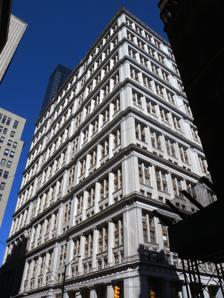
Building: 195 Broadway
Country: United States of America
Year built: 1916
Office skyscraper in Manhattan, New York 195 Broadway Seen from Fulton Street and Broadway Alternative names American Telephone & Telegraph Company Building, Western Union Building General information Type Commercial Architectural style Neoclassical Address 195–207 Broadway Town or city Financial District , Manhattan, New York City, New York Country United States Coordinates 40°42′39″N 74°0′34″W / 40.71083°N 74.00944°W / 40.71083; -74.00944 Construction started 1912 Completed 1922 Opening 1916 Owner L&L Holding Company Height Tip 422 ft (129 m) Roof 398 ft (121 m) Technical details Floor count 29 Lifts/elevators 30 Design and construction Architect(s) William Welles Bosworth New York City Landmark Designated July 25, 2006 Reference no. 2194 Designated entity Exterior New York City Landmark Designated July 25, 2006 Reference no. 2199 Designated entity First-story interior References 195 Broadway , also known as the Telephone Building , Telegraph Building , or Western Union Building , is an early skyscraper on Broadway in the Financial District of Manhattan in New York City. The building was the longtime headquarters of AT&T Corp. and Western Union . It occupies the entire western side of Broadway from Dey to Fulton Streets. The site of the building formerly was occupied by the Western Union Telegraph Building . The current 29-story, 422-foot-tall (129 m) building was commissioned after AT&T's 1909 acquisition of Western Union. It was constructed from 1912 to 1916 under the leadership of Theodore Newton Vail , to designs by William W. Bosworth , although one section was not completed until 1922. It was the site of one end of the first transcontinental telephone call , the first intercity Picturephone call, and the first transatlantic telephone call. Though AT&T's headquarters relocated to 550 Madison Avenue in 1984, 195 Broadway remains in use as an office building as of 2024 [update] . Bosworth's design was heavily Greek-influenced: though the facade is made of white Vermont granite, it features layers of gray granite columns in Doric and Ionic styles, as well as various Greek-inspired ornamentation. The northwestern corner of the building was designed similar to a campanile with a stepped roof, which formerly supported the Spirit of Communication statue. The Greek design carried into the large lobby, clad with marble walls and floors, and containing sculptural ornament by Paul Manship and Gaston Lachaise . The exterior and first-floor interior spaces were designated as city landmarks by the New York City Landmarks Preservation Commission in 2006. Site 195 Broadway is on the west side of Broadway , between Fulton Street to the north and Dey Street to the south, in the Financial District of Lower Manhattan in New York City. The building has a frontage of 275 feet (84 m) on Dey Street, 154 feet (47 m) on Broadway, and 200 feet (61 m) on Fulton Street. According to the New York City Department of City Planning , the lot has an area of 36,775 square feet (3,416.5 m 2 ). 195 Broadway shares a block with the Millennium Hilton New York Downtown hotel to the west. Other nearby buildings include St. Paul's Chapel to the north, the Fulton Center and Corbin Building to the east, and the World Trade Center Transportation Hub and 3 World Trade Center to the west. Architecture 195 Broadway (left center) seen from Park Row Though William Welles Bosworth is credited as the architect, the design of 195 Broadway was largely influenced by AT&T Corp. head Theodore Newton Vail . According to Bosworth, "It was the aim of Mr. Vail that [195 Broadway] should express the ideal the Telephone Company stands for." For the lobby, Bosworth was inspired by the design of the Parthenon 's porticos and Egyptian hypostyles to create "a forest of polished marble" supported by massive columns. Bosworth's design was heavily Greek-influenced; it featured layers of gray granite columns in Doric and Ionic styles, and a lobby that included 43 oversized Doric columns made of marble. Many building details, such as the columns and the metal grilles above each entrance bay, were nearly identical copies of similar features on classical Greek buildings such as the Parthenon and the Temple of Artemis . Bosworth also incorporated several "architectural refinements" that Brooklyn Museum professor William H. Goodyear had noted as being characteristic of Greek architecture, including column spacing and progressively smaller columns at higher floors. Ornament was yet another important part of the design and was ubiquitous within 195 Broadway. Bosworth later wrote that he was "immensely proud" of the 195 Broadway design, from which he drew all of his subsequent Greek-inspired designs. The main structure is 27 stories, including its attic and double-height lobby. The Dey Street annex, along the southern portion of the building, was an L-shaped structure at the corner of Dey Street and Broadway with an extension reaching Fulton Street. The westernmost 33 feet (10 m) on Fulton Street was designed like a campanile to fit with its narrow and tall form. The campanile is 29 stories high. Facade The subway entrance at Fulton Street Millennium Hilton New York Downtown blocks much of the Dey Street wing's western wall; the campanile tower on Fulton Street is visible at the left. The facade is made of white Vermont granite. It was built in three sections: the western portion of the lot facing Dey Street; the extension east to Broadway with a small wing extending north to Fulton Street; and the corner of Broadway and Fulton Street. There are three sets of four bays on Dey Street and two such sets on Broadway; the "transitional bays" are plainer and slightly set back. On Dey Street and Broadway, each set of four bays is arranged so that the center bays are wider, and the columns at higher stories are slightly set back with smaller diameters. The Fulton Street facade, unlike the Dey Street and Broadway facades, is divided into two sections: the campanile to the west and the continuous eight-bay colonnade to the east. On all three principal facades, the first-floor bays contain entrance frames or window frames made of bronze. Wheelchair ramps are cut into certain entrance bays along both Fulton and Dey Streets. The building's articulation consists of three horizontal sections similar to the components of a column , namely a base, shaft, and capital . However, unlike in other buildings where the base and capital were more elaborate than the shaft, the entire facade of 195 Broadway consisted of "sustained decoration of superimposed orders", similar to ancient Greek and Roman buildings such as the Septizodium in Rome or the Library of Pergamum in what is now Turkey. The facade was thus composed of a Doric colonnade along the double-height first floor, and eight sets of triple-height Ionic colonnades on subsequent stories. The Doric columns at the base supported a frieze running along the top of the first floor. The lowest story of each layer of Ionic colonnades contained mullions and spandrels made of stone, which contributed to the building's "solidity". A tall parapet at the building's top was intended to show "strength and solidity binding the columns", as did the structure's transitional bays. The entire facade was designed like this except for the campanile-like tower on Fulton Street. On the Fulton Street side, the westernmost three bays comprise a 422-foot (129 m) tower whose facade consists of an ornate three-story base and a relatively undecorated 22-story granite shaft. The base contains two garage openings on the first floor; two pairs of bronze-framed windows on the second floor, with each pair separated by an Ionic column; and a colonnade on the third floor, articulated by vertical pilasters that contain various decorations. The top stories are flanked by Ionic columns. The roof of this tower is a pyramidal crown inspired by contemporary renderings of the Mausoleum at Halicarnassus . The minor elevations are along the north side of the Dey Street wing and the west sides of the Dey Street and Fulton Street wings. The western facade of the Fulton Street wing contains relatively plain window openings, and the western facade of the Dey Street wing is a windowless wall mostly blocked by the Millennium Hotel. The northern facade of the Dey Street wing also contains window openings; the center section of this facade is windowless and contained a "light court" which was infilled during the 1960s. The facade contains ornaments such as swags and wreaths. There are bronze spandrels with decorative friezes within the upper-story bays, and the facade of the top story under the parapet contains bronze lion heads. Foliated reliefs are located within the door and window frames at ground level, and antefixes are located above the shop windows and the Dey and Fulton Street subway entrances. The subway entrances also contained granite faces and bronze gates, and the decoration extended into the basement where the subway platform was located. Interior 195 Broadway has almost a million square feet (93,000 m 2 ) of interior floor space, approximately 36,000 square feet (3,300 m 2 ) per floor. According to the Department of City Planning, the building has 1,094,861 square feet (101,715.9 m 2 ) of gross floor area. There were formerly 28 elevators serving the office floors, but as of 2022 [update] , there are 22 passenger elevators that travel from the lobby to the upper floors. The elevators are divided into zones, with each elevator only serving a certain range of floors. Specifically, eight elevators travel from the lobby to the 23rd through 28th floors; six elevators travel to the 15th through 22nd floors; and eight cars travel to the 4th through 15th floors. A single freight elevator serves all floors. The office floors contain varying ceiling heights. The 6th, 9th, 12th, 16th, 19th, 22nd and 25th floors have ceilings that are 13.5 feet (4.1 m) tall; the 28th floor's ceiling is 17.5 feet (5.3 m) tall; and the remaining office stories starting from the 4th floor are 12.5 feet (3.8 m) tall. Sculptor Paul Manship designed decorations for the interior, including elevator doors, floor panels, and drinking fountains made of bronze. The bronze decorations in the lobby were removed when AT&T moved out during 1984. Manship may have also worked on the chandeliers and windows in the lobby, though the extent of his involvement is unclear. Lachaise was given the commission for the frieze lining the elevator bank on Fulton Street. According to The New York Times , 195 Broadway is considered to have the most marble of any New York City office building; the material is so ubiquitous that it was even used for the fire stairs. The structure also incorporates cast bronze or nickel silver on its interior furnishings, such as window frames and door knobs. First floor The lobby has a ceiling 40 feet (12 m) high and contains 15,000 square feet (1,400 m 2 ) of floor area. The ceiling is supported by white marble columns in the Doric order; the interior partitions are also made of white marble; and the floors are of gray marble. The ceiling contains a grid of coffers punctuated by heavy, green-and-gold decorated beams. The directory boards in the lobby are also brightly colored. There are forty bronze-and-alabaster chandeliers hanging from the ceiling. As with the facade, the lobby includes bronze furnishings and is heavily influenced by Greek architecture. Among the Greek-inspired features of the lobby was a white marble mailbox with eagle carvings, modeled after a Greek stele . The oldest section of the building, on the southwest side facing Dey Street included a lobby, shops, offices, fire stairs, and a narrow bank of elevators near the east wall. The elevators face eastward, toward the larger Dey Street lobby. The rest of the Dey Street (south) wing, extending eastward to Broadway, includes a main vestibule with revolving doors on Dey Street. It is surrounded to the north, west, and east by elevator banks. Because Dey Street rose gradually as it approached Broadway to the east, there are numerous slightly raised enclosures near the entrance bays on Dey Street. The space is further subdivided by low-height railings and partitions of marble. A corridor extends east to Broadway, where originally there were two revolving-door entrances. Under the campanile on Fulton Street, there was retail space, later largely converted to a pair of loading docks 35 feet (11 m) deep. The Fulton Street (north) lobby also contains a passageway extending south to the Dey Street wing, and there are elevators on the south and east walls of the lobby. When the corner space at Broadway and Fulton Street was completed, the wall separating the new lobby to the north and the old lobby to the south was removed. The elevator banks on the east wall were installed, and more columns were erected inside the lobby to create a hypostyle-like hall. Cantilevered trusses were installed on the third floor to support the weight originally carried by the wall in the Broadway lobby. The corner section's construction included the addition of two more revolving doors on the northern section of the Broadway facade, three revolving doors on Fulton Street. This section included a store for the Benedict Brothers. The Broadway lobby, on the eastern side of the lot, is separated from both the Fulton and Dey Street wings by the elevator banks along these wings' eastern walls, as well as a pair of fire stairs. Passageways from both wings' lobbies lead east to the Broadway lobby. The wings contain asymmetrical column arrangements, but this is not immediately visible from the Broadway lobby due to the presence of the elevator banks. Prior to 2016, the lobby contained minimal retail space. Following a renovation that year, the lobby was slightly reconfigured to include three storefronts separated by full-height glass barriers and connected by a galleria. Basements 195 Broadway contains five basement levels, labeled alphabetically from top to bottom (i.e. the lowest level is called basement "E"). Basement levels B, C, and E contain storage areas. The uppermost basement level, the "A" level, is adjacent to the Fulton Street station complex on the New York City Subway , serving the 2 , ​ 3 ​, 4 , ​ 5 ​, A , ​ C ​, J , and ​ Z trains. From the Fulton Street side, there is a direct entrance to the southbound platform of the IRT Lexington Avenue Line station (served by the 4 and ​ 5 trains), which is directly under Broadway. Going west from Broadway, the stairs to the subway are located in the second bay, and are framed by a bronze surround. In the basement, there is a 75-foot-long (23 m) granite wall between the platform and the building. Within the granite wall there are bronze sliding gates and a long window separated by bronze mullions. The sliding gates used to provide access to the station, a purpose that is now served by turnstiles. Art Spirit of Communication , formerly in the AT&T Building The building originally featured a gilded bronze sculpture originally called Genius of Telegraphy , placed atop the pyramidal roof of the campanile in 1916. The artist Evelyn Beatrice Longman created a statue depicting a 24-foot-tall (7.3 m) winged male figure on top of a globe, wrapped by cables, clutching bolts of electricity in his left hand. After a court-ordered divestiture of Western Union, the statue's official title was changed to Genius of Electricity by the time it was installed. The statue was renamed again to Spirit of Communication in the 1930s, but has been better known by its nickname, Golden Boy . In 1984 when AT&T moved to 550 Madison Avenue, the statue was relocated to the foyer of 550 Madison; the statue was later moved yet again to New Jersey. As of 2021, the statue is located at the AT&T corporate campus in Downtown Dallas . One of Manship's earliest public works was "The Four Elements", a set of four bronze reliefs on the lower facade of the building. The Manship reliefs are located above the revolving doors on the Broadway side, as well as at the spandrels within the four westernmost bays along Dey Street. The reliefs respectively represent earth, air, fire, and water. They were later replaced with copies. On Fulton Street, above the third story of the campanile, is a stone relief depicting a personification of Electricity with a shield containing the symbol of Western Union; a bronze lion in the center; and a stone relief of Demeter holding a torch. In the lobby, Gaston Lachaise originally planned to design a 22-foot (6.7 m) "marble statue of a young woman" along the eastern wall of the Broadway elevator lobby, though this work was not installed. Instead, this space was occupied by Service to the Nation in Peace and War (1928), an allegorical group by Chester Beach. The piece, in bronze and marble, depicts personifications of telecommunications, war, and peace. History The Western Union Telegraph Building was previously located on the site of today's skyscraper From its 1885 establishment to 1910, AT&T was headquartered at 125 Milk Street in Boston. The current building at 195 Broadway was constructed under the leadership of AT&T's president Theodore Newton Vail, who had taken the role in 1907 and assumed the same title at Western Union in 1909 when that firm was purchased by AT&T. At the time, the site was occupied by the Western Union Telegraph Building . In 1910, AT&T revealed plans to improve Western Union's offices "for the accommodation of the public and the welfare" of workers. Bosworth, who designed the John D. Rockefeller estate at Kykuit , was offered the commission to design a headquarters building at 195 Broadway in November 1911. Simultaneously, work proceeded on 24 Walker Street, a shared-operations building erected further north between 1911 and 1914. Construction In 1912, plans were devised for a 29-story headquarters building that would be constructed on the western sidewalk of Broadway on the block stretching from Dey Street to Fulton Street . The plan entailed constructing one wing on the Dey Street corner, followed by the second wing on the Fulton Street corner. To minimize disruption to Western Union's operations, the new building was constructed in several portions, and the 195 Broadway Corporation was organized to take over operation of the existing structure. Work began first on the Dey Street annex; the Western Union Building annex at 14–18 Dey Street was demolished in 1912. The New York Associated Press, an occupant of the old building, moved to 51 Chambers Street in April 1914; Western Union employees moved to Walker Street two months later. The Dey Street annex was completed by late 1914. As the building had not yet been finished, Alexander Graham Bell made the first transcontinental telephone call in January 1915 from a company building on the south side of Dey Street. The Broadway and Fulton Street wings then commenced construction. The new 195 Broadway building was declared completed in 1916, upon which 3,500 employees of AT&T and its subsidiaries moved into the structure. The 195 Broadway Corporation also bought numerous adjacent plots of land to ensure that the new structure would be compliant with the upcoming 1916 Zoning Resolution , which established limits in building massing at certain heights. Specifically, the Mail and Express Building between Dey and Fulton Streets was acquired in February 1916, followed by the acquisition of the four-story 205 Broadway building at Fulton Street in July, days before the zoning law took effect. An agreement was made with the Interborough Rapid Transit Company (IRT) to construct an entrance and exit from the base of 195 Broadway to the Fulton Street subway station in 1915. An exit on Broadway opened in August 1916, and an entrance on Dey Street opened that October. Bosworth was then directed to prepare plans for three 27-story annexes. Material shortages due to World War I prevented the expansion, and there were numerous holdouts . The 195 Broadway Corp. purchased the New York Law School structures at 172–174 Fulton Street in August 1918, at which point it owned almost the entire block bounded by Broadway and Dey, Fulton, and Church Streets. However, the building permit had expired the previous month. Bosworth filed plans for a smaller addition to complete the corner of Fulton Street and Broadway in December 1919; it was initially denied for violating the zoning law's height restriction, but the following month, the city board of appeals allowed construction to proceed. The corner section was finished in 1922, thereby completing the original headquarters. This section included a store for the Benedict Brothers, jewelers who held-out during the original construction and only agreed to give up their building in exchange for retail space in the building. AT&T headquarters 195 Broadway is to the left of St. Paul's Chapel 195 Broadway's name changed several times in its early years, reflecting changes in its ownership. 195 Broadway was referred to as the "Western Union Building" during its construction and as the "Telephone and Telegraph Building" after completion. AT&T settled on the American Telephone & Telegraph Building name in the 1920s, which the building retained through the 1980s. 195 Broadway was closely associated with AT&T, and the 195 Broadway Corporation came to encompass all of the company's real estate holdings until AT&T moved out during the 1980s. Vail retired in 1919, shortly after 195 Broadway was finished; the new AT&T president, Henry Bates Thayer, helped grow the company into an international telecommunications company. While in use as AT&T headquarters, 195 Broadway was the site of one end of the first transcontinental telephone call in 1923. The same building was the New York end of the first intercity Picturephone call in 1927 and of the first transatlantic telephone call, made to London, England, also in 1927. The company also founded radio station WEAF , which broadcast from 195 Broadway's Fulton Street tower and continued to do so after its 1925 purchase by RCA . In 1941, The New York Times reported that work on the then-under-construction radio apparatus at 711 Fifth Avenue , the studios of RCA's NBC division, was controlled from "a single little room" within 195 Broadway. Western Union started erecting a new headquarters at 60 Hudson Street in 1928. Most of the company's operations moved to its new Hudson Street building two years later. Western Union's ticker and messenger services, as well as the money-order department, were kept at 195 Broadway. Benedict Brothers closed their shop in 195 Broadway's lobby in 1938. The next year, AT&T decided to display "the most accurate clock in the world" on the northernmost window bay along the Broadway facade, a showcase of the successful timekeeping service developed by AT&T's Bell Labs . At that time, AT&T had developed a near-monopoly on the United States' telephone and long-distance service. AT&T's Western Electric division outgrew the original headquarters at 195 Broadway in the 1950s, having made significant profits during the Cold War . In 1957, Western Electric started planning its own structure diagonally across Broadway and Fulton Street, and five years later, moved into its new 31-story building at 222 Broadway . As a result of AT&T's increased profits in the 1950s and 1960s, the company performed several renovations at 195 Broadway, including installing air conditioning throughout the building from 1959 to 1961. The attic, which formerly had benches and employee facilities for squash and handball , was replaced with equipment to support the air conditioning system. The facade was given a steam cleaning in 1963, in honor of the 50th anniversary of 195 Broadway's completion. AT&T planned to replace the bronze grilles and alabaster chandeliers, but this was canceled after objections from architecture writer Henry Hope Reed . Sale and later usage Looking at the tower of 195 Broadway from Church Street In 1978, AT&T commissioned a new building at 550 Madison Avenue . This new AT&T Building was designed by Philip Johnson in the new Postmodern architectural style, and was completed in 1984, the same year of the Bell System divestiture . As part of the divestiture, 195 Broadway, and the rest of the block where it was located, was sold for $70 million to businessman Peter Kalikow in May 1983, using the profits to found a charity. AT&T removed the Spirit of Communication sculpture from 195 Broadway in 1981 for restoration and relocation. The company also removed Manship's original relief panels, which Kalikow replaced with replicas. Subsequently, Kalikow made plans to renovate the structure and lease it out to office tenants. The structure's facade was given a steam cleaning; the paint on the building's bronze finishes was removed; and metal ornaments were painted or shined. Kalikow destroyed two smaller structures near the block's western boundary, and he initially planned to extend 195 Broadway all the way to Church Street as a 29-story office annex. The plans for the western side of the block were then changed to that for a hotel, but decided against that after marketing experts said a hotel would not be profitable. An office use was subsequently again considered, but dismissed since the floor area would have been too small for office tenants. Kalikow bought air rights from the adjacent St. Paul's Chapel to the north and changed the plans for the western part of the block back to a hotel. The plot was ultimately developed as the Millennium Hilton New York Downtown hotel, which opened in 1992. Kalikow sold 195 Broadway to L&L Holding Co. and Beacon Capital Partners in 2005 for $300 million. At the time, Lois Weiss of the New York Post said that the building was estimated to be worth $500 million. The building's exterior and first floor interior were officially designated as city landmarks by the New York City Landmarks Preservation Commission in July 2006. As part of the construction of the nearby Fulton Center transit hub, 195 Broadway was to be connected to the underground Dey Street Passageway . 195 Broadway was sold again in 2013 to a group where JP Morgan Asset Management was the majority stakeholder. The ground-floor lobby was renovated in 2016 with the addition of three retail spaces. JP Morgan put the building for sale in 2019 with an initial asking price of $800 million. The structure was ultimately bought by two Korean organizations for $500 million while the ground story lease was sold to Safehold Inc. for $275 million. Tenants Commemorative plaque As of 2024 [update] , tenants include: HarperCollins Omnicom Media Group Thomson Reuters Getty Images Abrams Books Gucci Payoneer Brooks Brothers , within one of the storefronts Critical reception In 1914, a writer for The New York Times stated that Bosworth and AT&T officials had collaborated to provide a building that would serve as "an artistic addition to the towering commercial structures of the lower part of the city", with a well-planned interior design. Kenneth Clark, writing for Architectural Record , stated that the detail paid to the Greek-inspired features was among the building's "strongest points". In 1922, an anonymous writer in The American Architect: Architectural Review said that the materials of 195 Broadway "stand for permanency both inside and out". At the time, the neoclassical style was being used in headquarters buildings across the U.S., and Bosworth convinced AT&T officials to erect the headquarters in the Greek neoclassical style. By the time Kalikow took ownership of 195 Broadway in 1984, he saw that the cast-bronze interior ornamentation had been painted, and said that "I got the feeling that what [AT&T] were trying to do was play it all down [...] They didn't want anyone to know they lived in a palace." See also List of buildings and structures on Broadway in Manhattan List of New York City Designated Landmarks in Manhattan below 14th Street References Notes